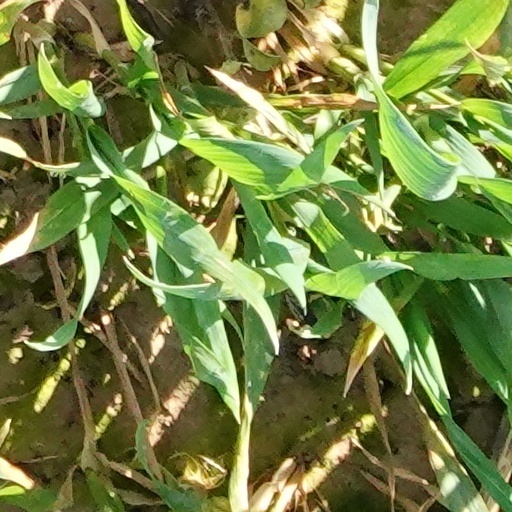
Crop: wheat